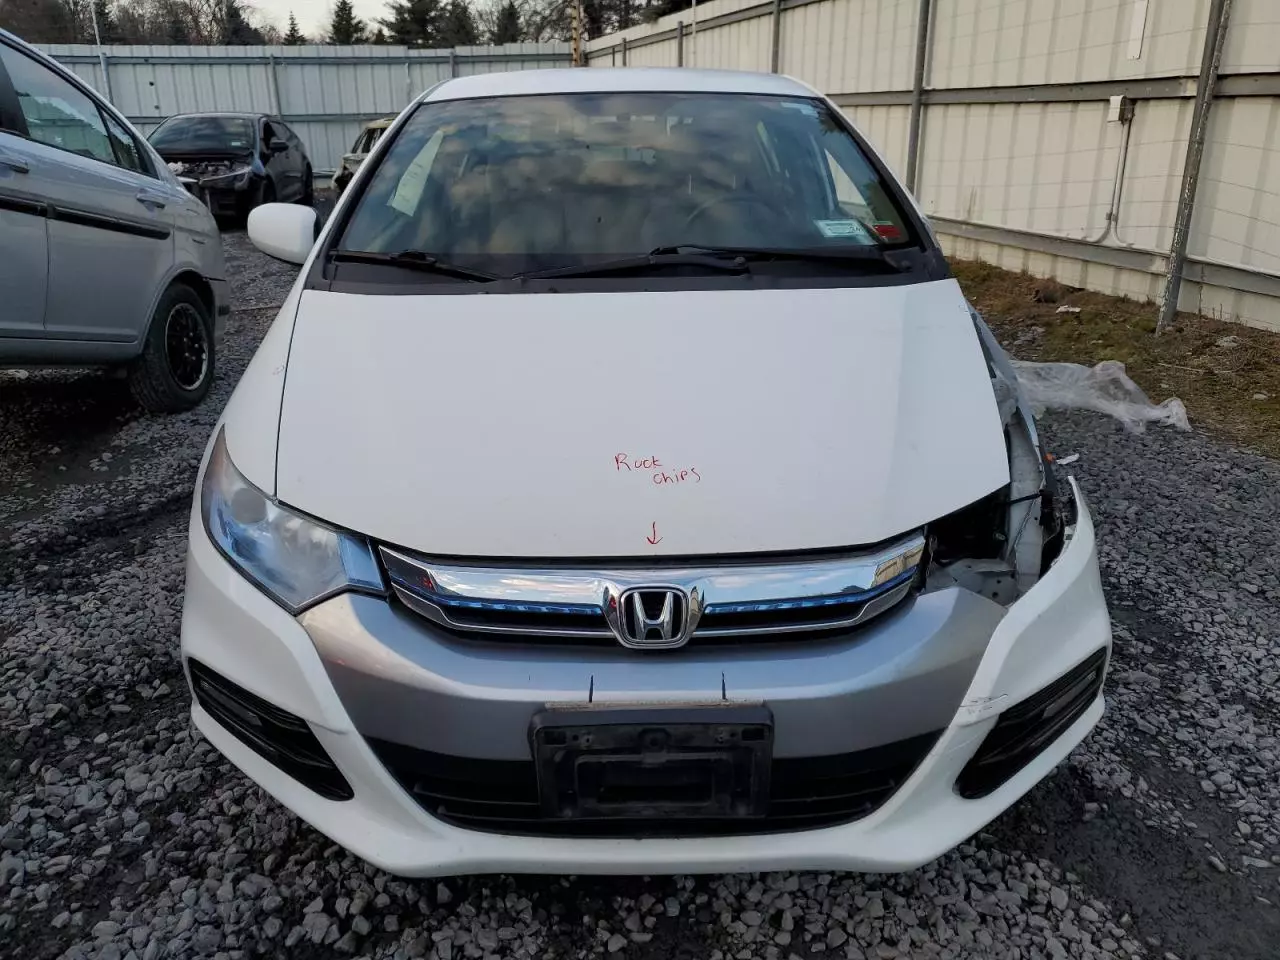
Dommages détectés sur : plaque d'immatriculation avant, feu avant gauche, aile avant gauche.
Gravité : majeur